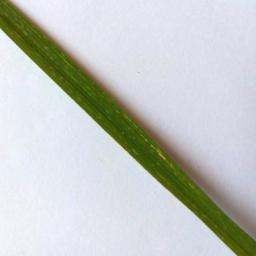
Label: Rice___Healthy